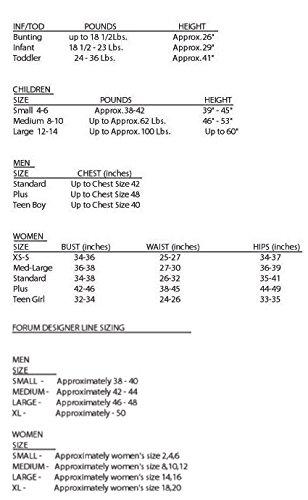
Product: Forum Novelties Green Ninja Costume, Child Medium
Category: Toys & Games | Dress Up & Pretend Play | Costumes
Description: Create your favorite costume look with costume accessory weapons or face paint available separately from Forum Novelties.
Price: $31.56
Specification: ProductDimensions:14x11x1.4inches|ItemWeight:11.2ounces|ShippingWeight:11.2ounces(Viewshippingratesandpolicies)|DomesticShipping:ItemcanbeshippedwithinU.S.|InternationalShipping:ThisitemcanbeshippedtoselectcountriesoutsideoftheU.S.LearnMore|ASIN:B00FPO1UT6|Itemmodelnumber:71040|Manufacturerrecommendedage:4-12years